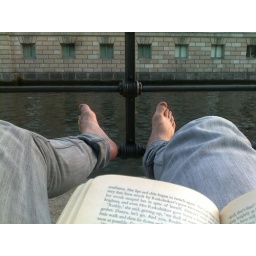
relaxing with a book and a beer by the river